Barbara McAlister (diver)

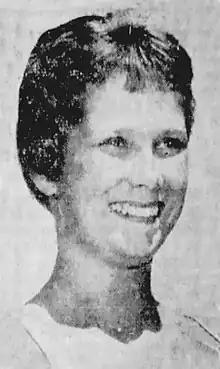
McAlister in 1962

Barbara Ellen Talmage ( McAlister; born May 20, 1941) is an American diver. She won a gold medal in springboard diving at the 1963 Pan American Games in São Paulo and competed at the 1964 Summer Olympics and the 1968 Summer Olympics.